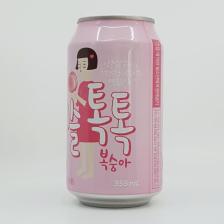
Label: cans